F-22 Interceptor

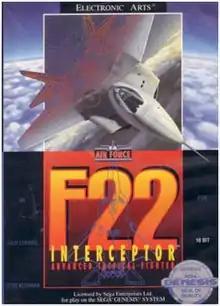
North American box art

F-22 Interceptor is a 1991 combat flight simulator created by Ned Lerner and Gene Kusmiak. It was released by Electronic Arts for the Sega Genesis.